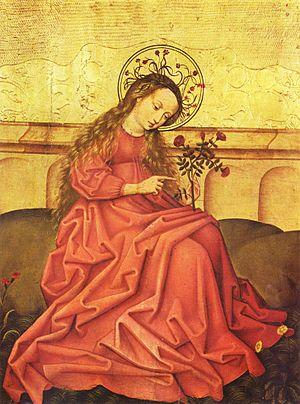
Rose mystique, est un des nombreux vocables sous lesquels la Vierge Marie est invoquée dans les Litanies de Lorette, une prière populaire dans l'Église catholique. Ce vocable a son origine dans les écrits des Pères de l'Église des premiers siècles du christianisme.
Les Sonates du Rosaire, également connues sous le titre de Sonates du Mystère, constituent un cycle de quinze sonates pour violon avec basse continue et une passacaille pour violon seul, œuvre majeure du compositeur Heinrich Ignaz Franz Biber composée vers 1678. Le cycle porte les numéros C 90 à 105 dans le catalogue de ses œuvres.